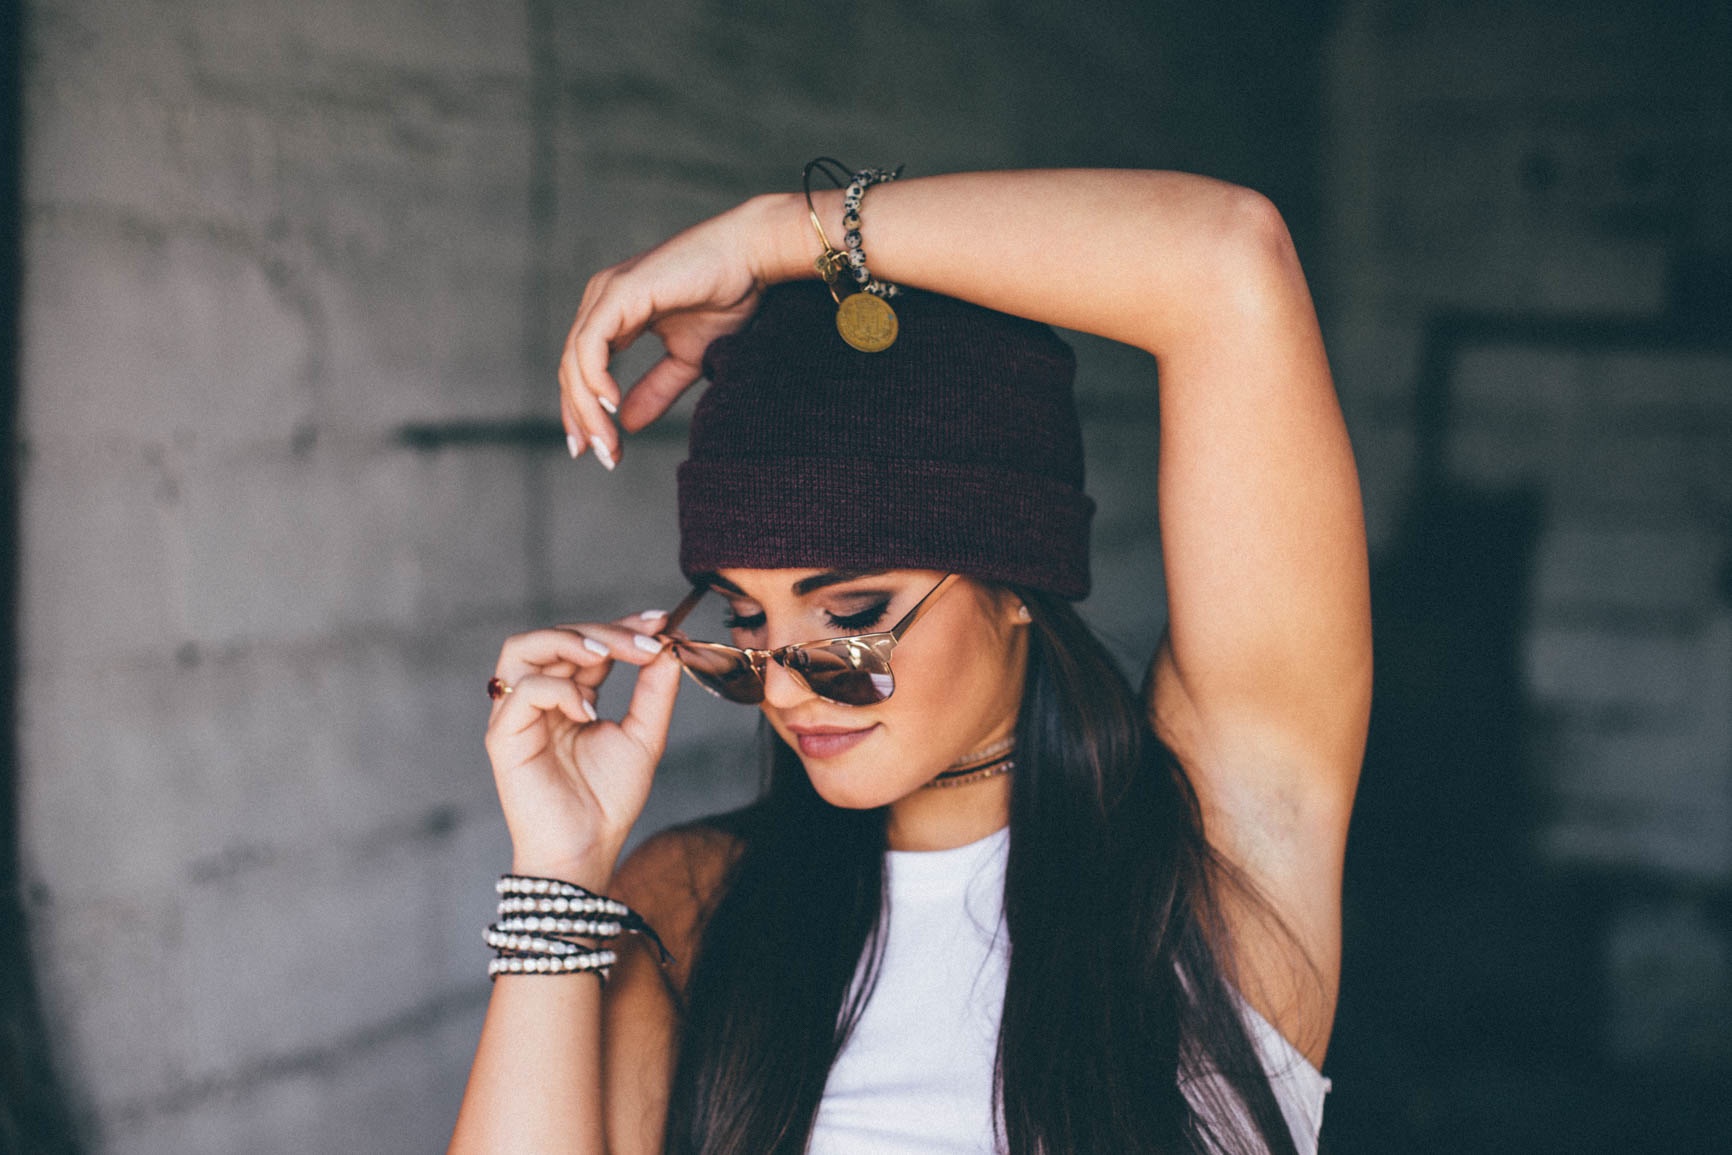
person, girl, woman, photography, portrait, model, spring, color, sunglass, fashion, blue, clothing, black, lady, beanie, cool, sunglasses, glasses, singing, photograph, eyewear, beauty, photo shoot, vision care